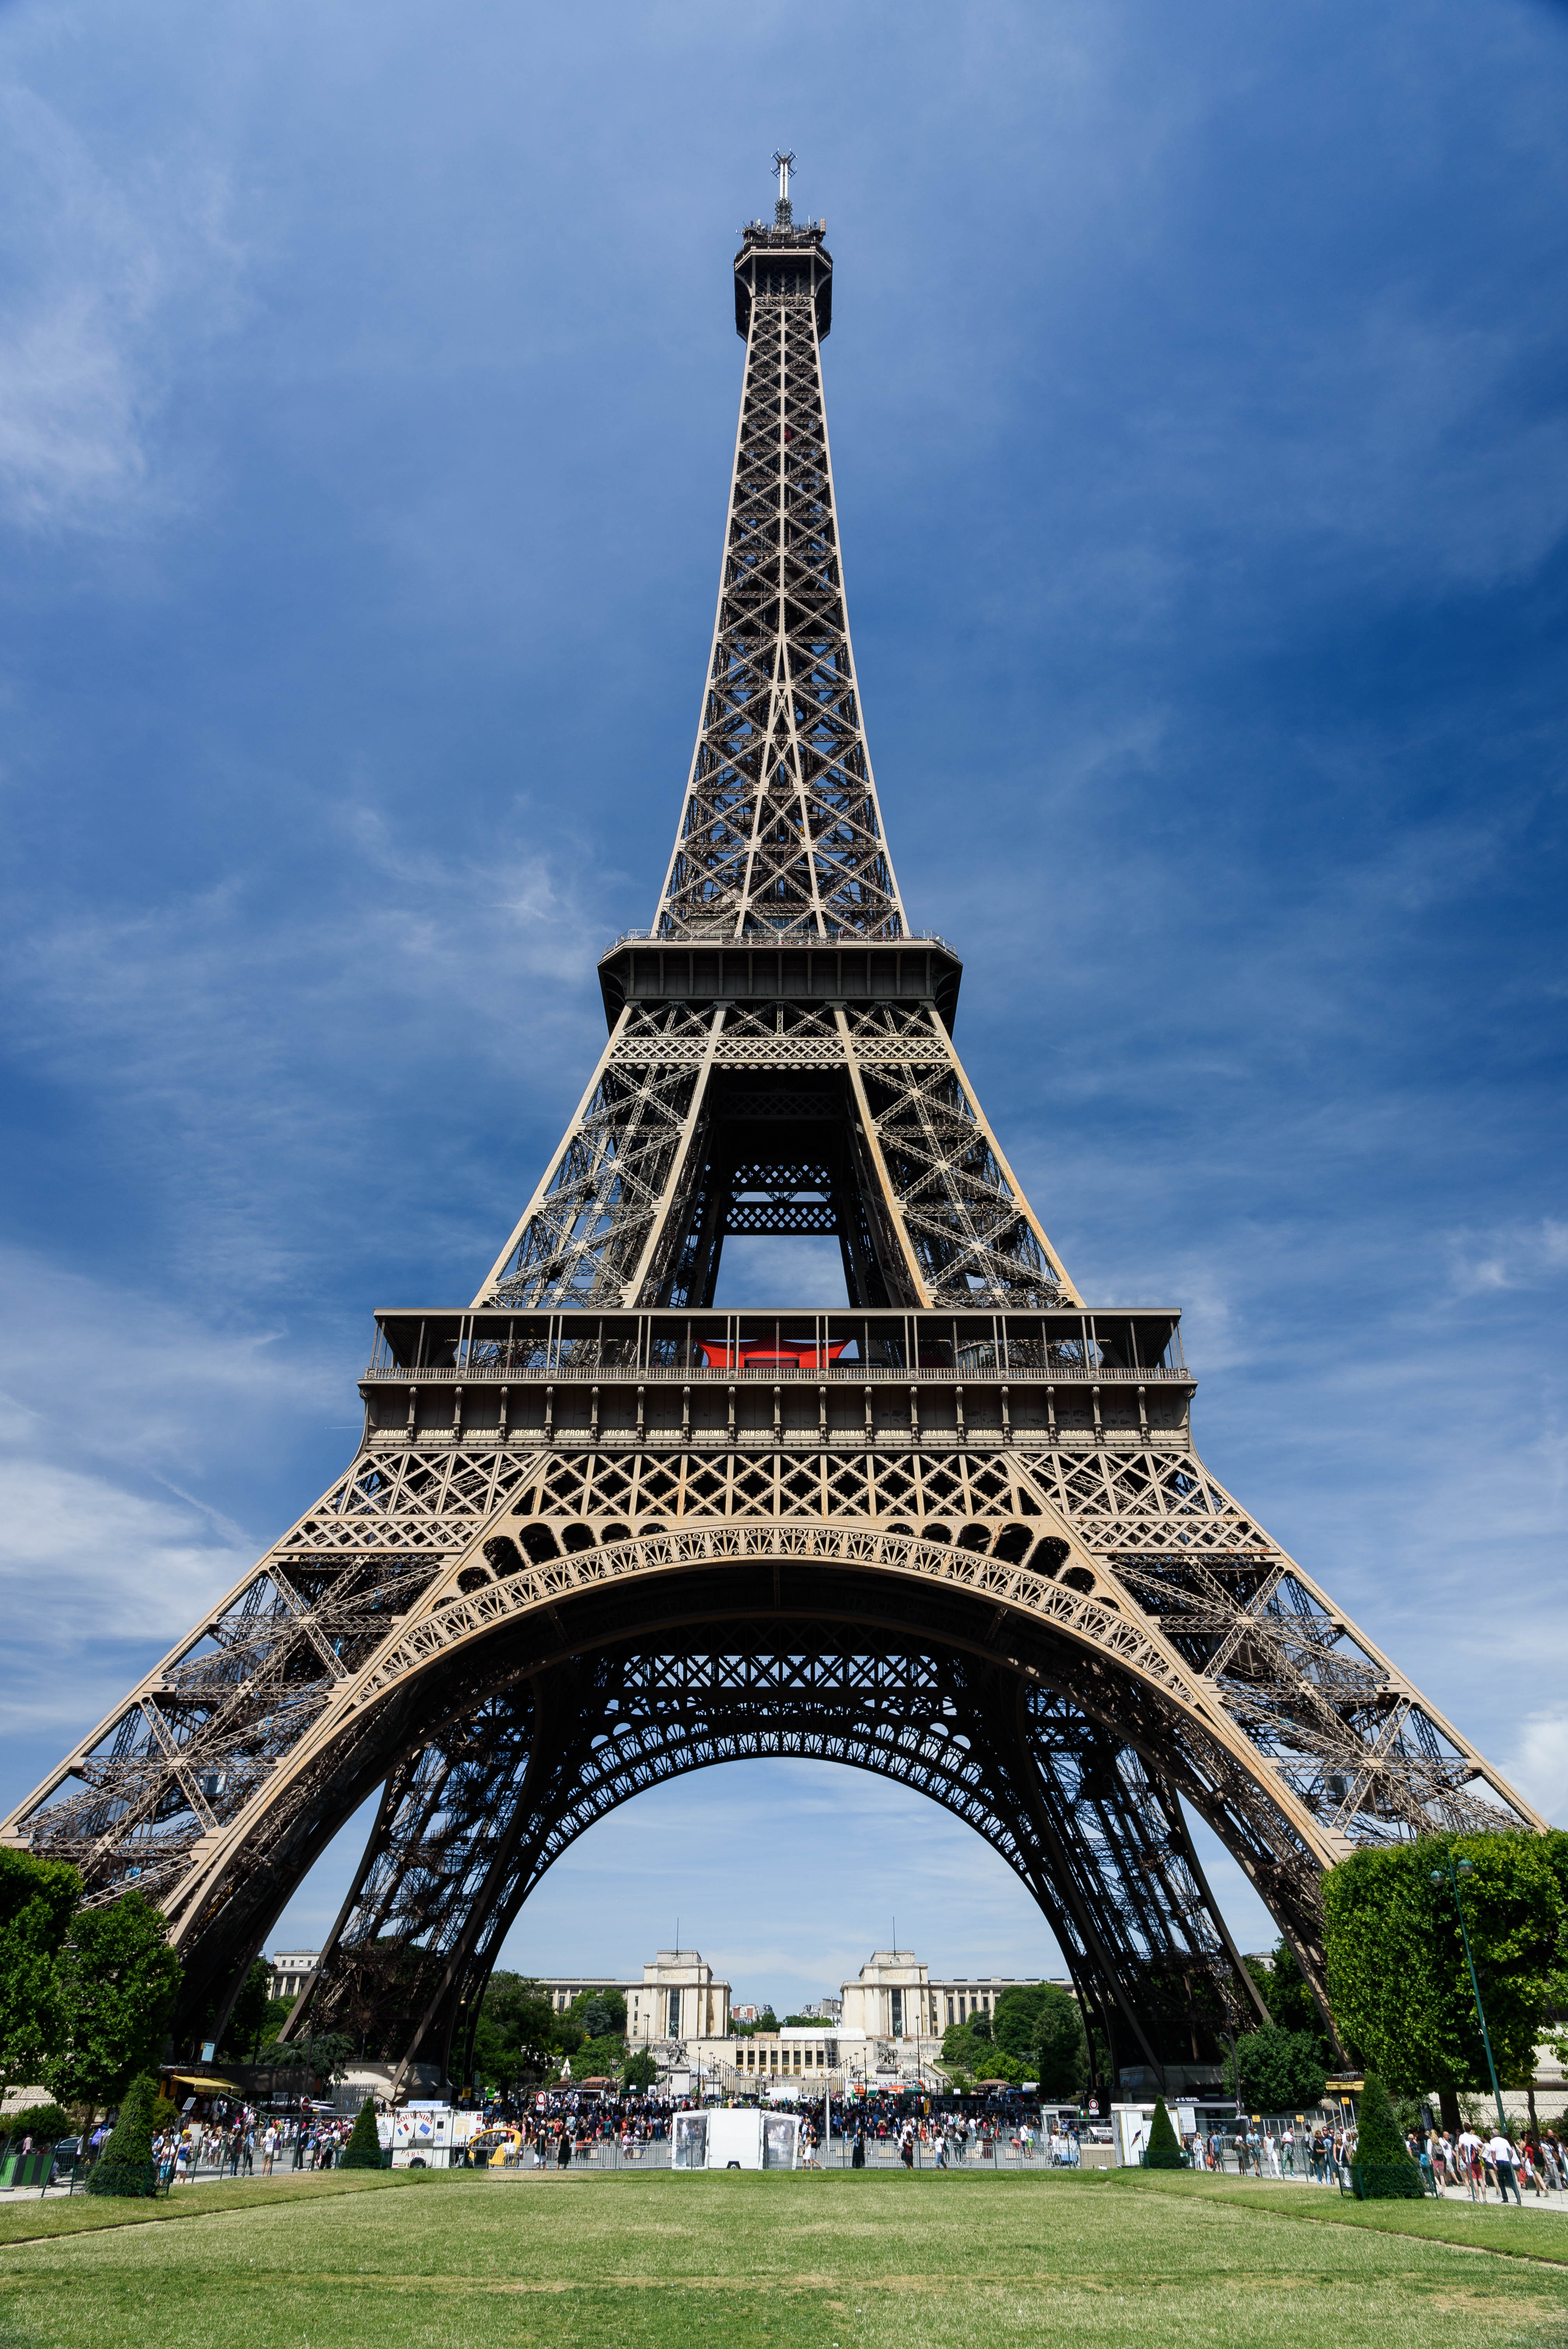
architecture, sky, paris, monument, steel, france, arch, tower, landmark, blue, nikon, tourism, places, 2015, clouds, eiffel, champs, d750, mars